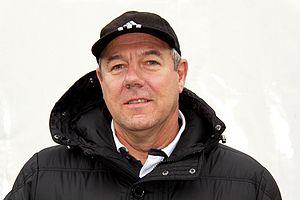
Herbert Feurer est un joueur de football international autrichien, qui évoluait au poste de gardien de but, avant de devenir ensuite entraîneur.